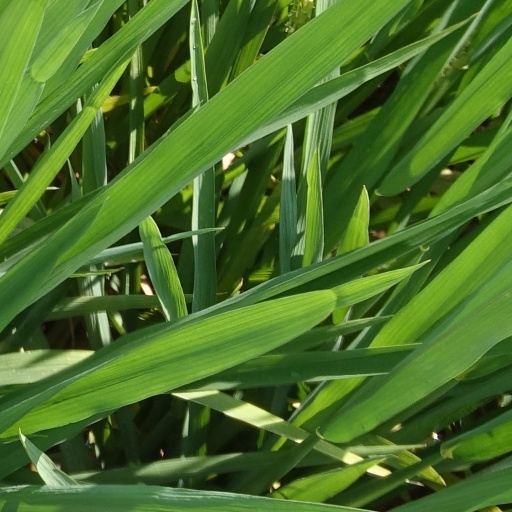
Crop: rice